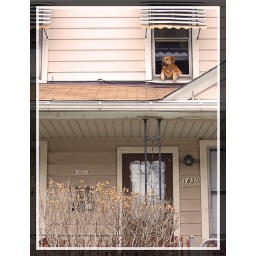
An open window after the long, long winter, another sign that spring is in the air.